Second Extinction

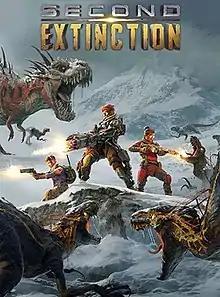

Second Extinction was a cooperative first-person shooter developed and published by Systemic Reaction for Windows, Xbox One, and Xbox Series X/S. In the game, mutated dinosaurs have taken over the Earth, and players must work together in fighting a war against the animals. The game received an early access release through Steam on October 13, 2020, and through Xbox Game Preview on April 28, 2021.